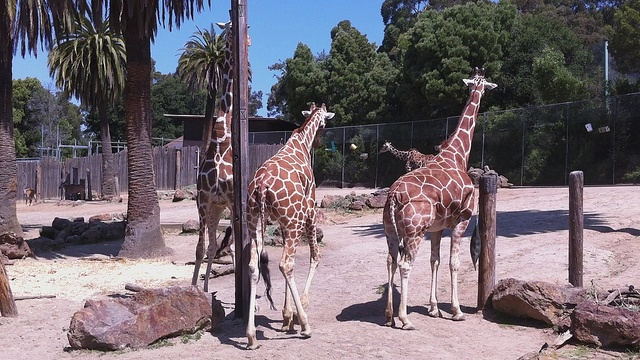
a large group of giraffes  walk throught he zoo
Four giraffes standing around in a zoo pen.
a couple of giraffes are standing in a pin
Giraffes walking in their enclosure on a sunny day.
giraffes walk towards the back of a pen